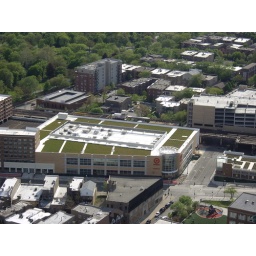
Even Target has a green roof in this city